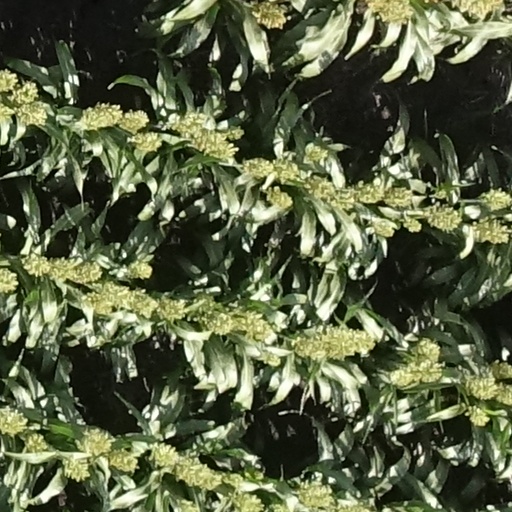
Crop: sorghum